Wikipedia coverage of death

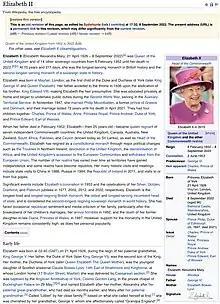
"Sydwhunte" was the first to update the Elizabeth II Wikipedia article following her death.

The volunteer editors of the online encyclopedia Wikipedia tend to update Wikipedia articles with information about deaths quickly after people die. Web developer and Wikipedia editor Hay Kranen coined the term "deaditor" to refer to these editors. Articles about people often have large spikes in views just after they die. For example, the article about designer Kate Spade averaged 2,117 views in 48-hour periods before her death. In the 48 hours after her death, it got 3,417,416, an increase of 161,427%.